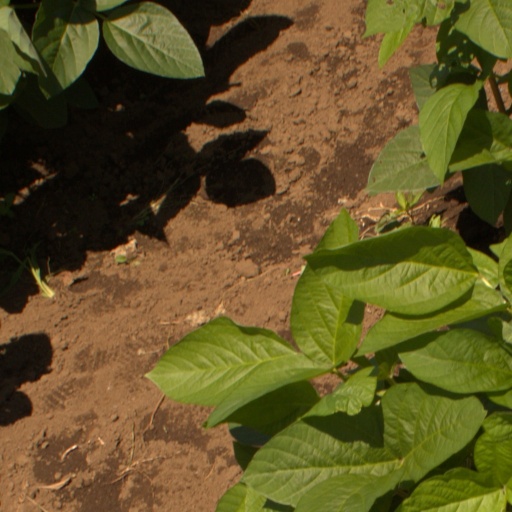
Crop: soybean